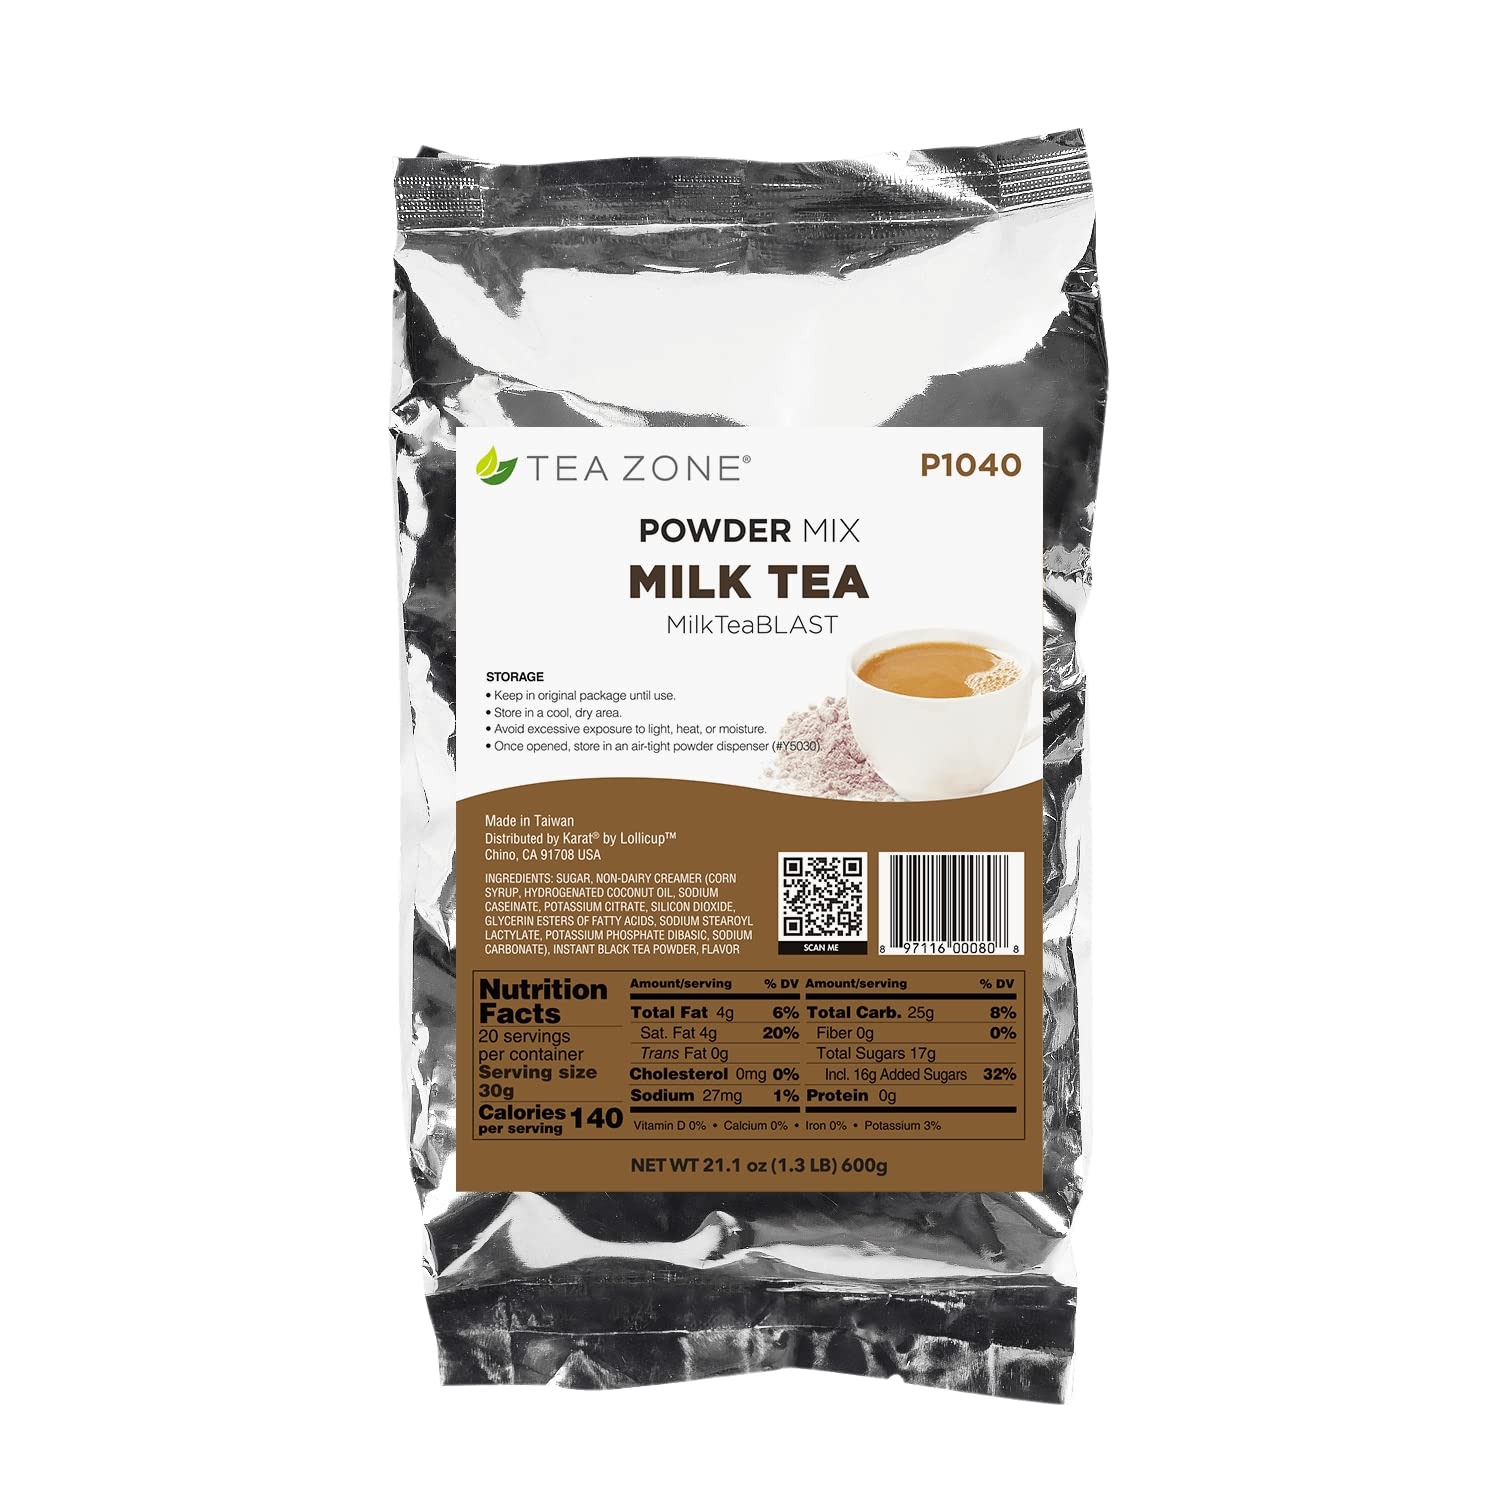
Item Name: TEA ZONE 1.32 lb Milk Tea Powder
Bullet Point 1: Unit Sold By: Bag (1.32 lbs)
Bullet Point 2: Sugar, Corn Syrup, Coconut Oil, Sodium Caseinate,
Bullet Point 3: Potassium Phosphate Dibasic, Potassium Tripolyphosphate,
Bullet Point 4: Approved Emulsifiers, Sodium Silicoaluminate, Flavor, Instant Black Tea Powder
Value: 21.1
Unit: Ounce

Price: 21.405